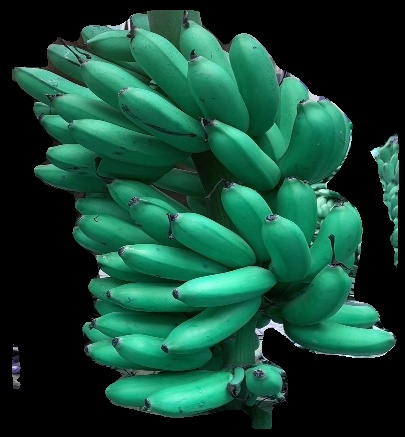
Variety: rasbale
Grade: grade1